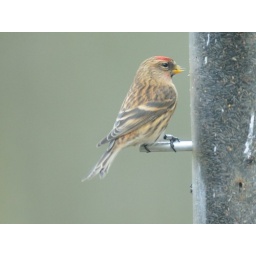
Through mirror film on glass in the Hide.